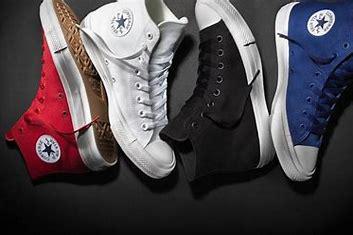
Brand: Converse
Model: Chuck Taylor All Star Ii